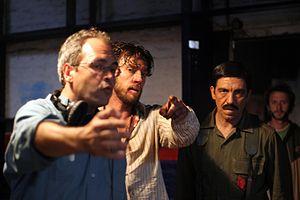
Alessio Boni est un acteur italien.
Stefano Incerti, né à Naples le 25 juillet 1965, est un réalisateur italien. Il a réalisé plus d'une dizaine de films depuis 1995.